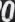
Number: 0